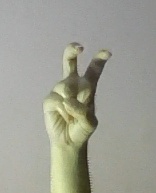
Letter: toot